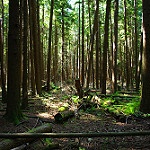
Label: forest